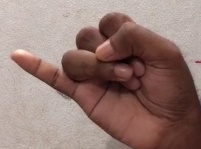
ASL sign: J